A Broken Frame

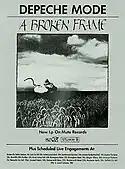
Promotional poster for the album's release, including tour dates

"Leave in Silence" was released as the third single from the album on 16 August 1982 in the UK and reached number 20 on the UK charts. "A Broken Frame" was released on 27 September 1982 by Mute Records in the UK (catalogue number STUMM9), and Sire Records in the US. The US release of the album included the "Longer" (12") version of "Leave in Silence" as well as the track "Further Excerpts From: My Secret Garden", which was not included on the original UK release.